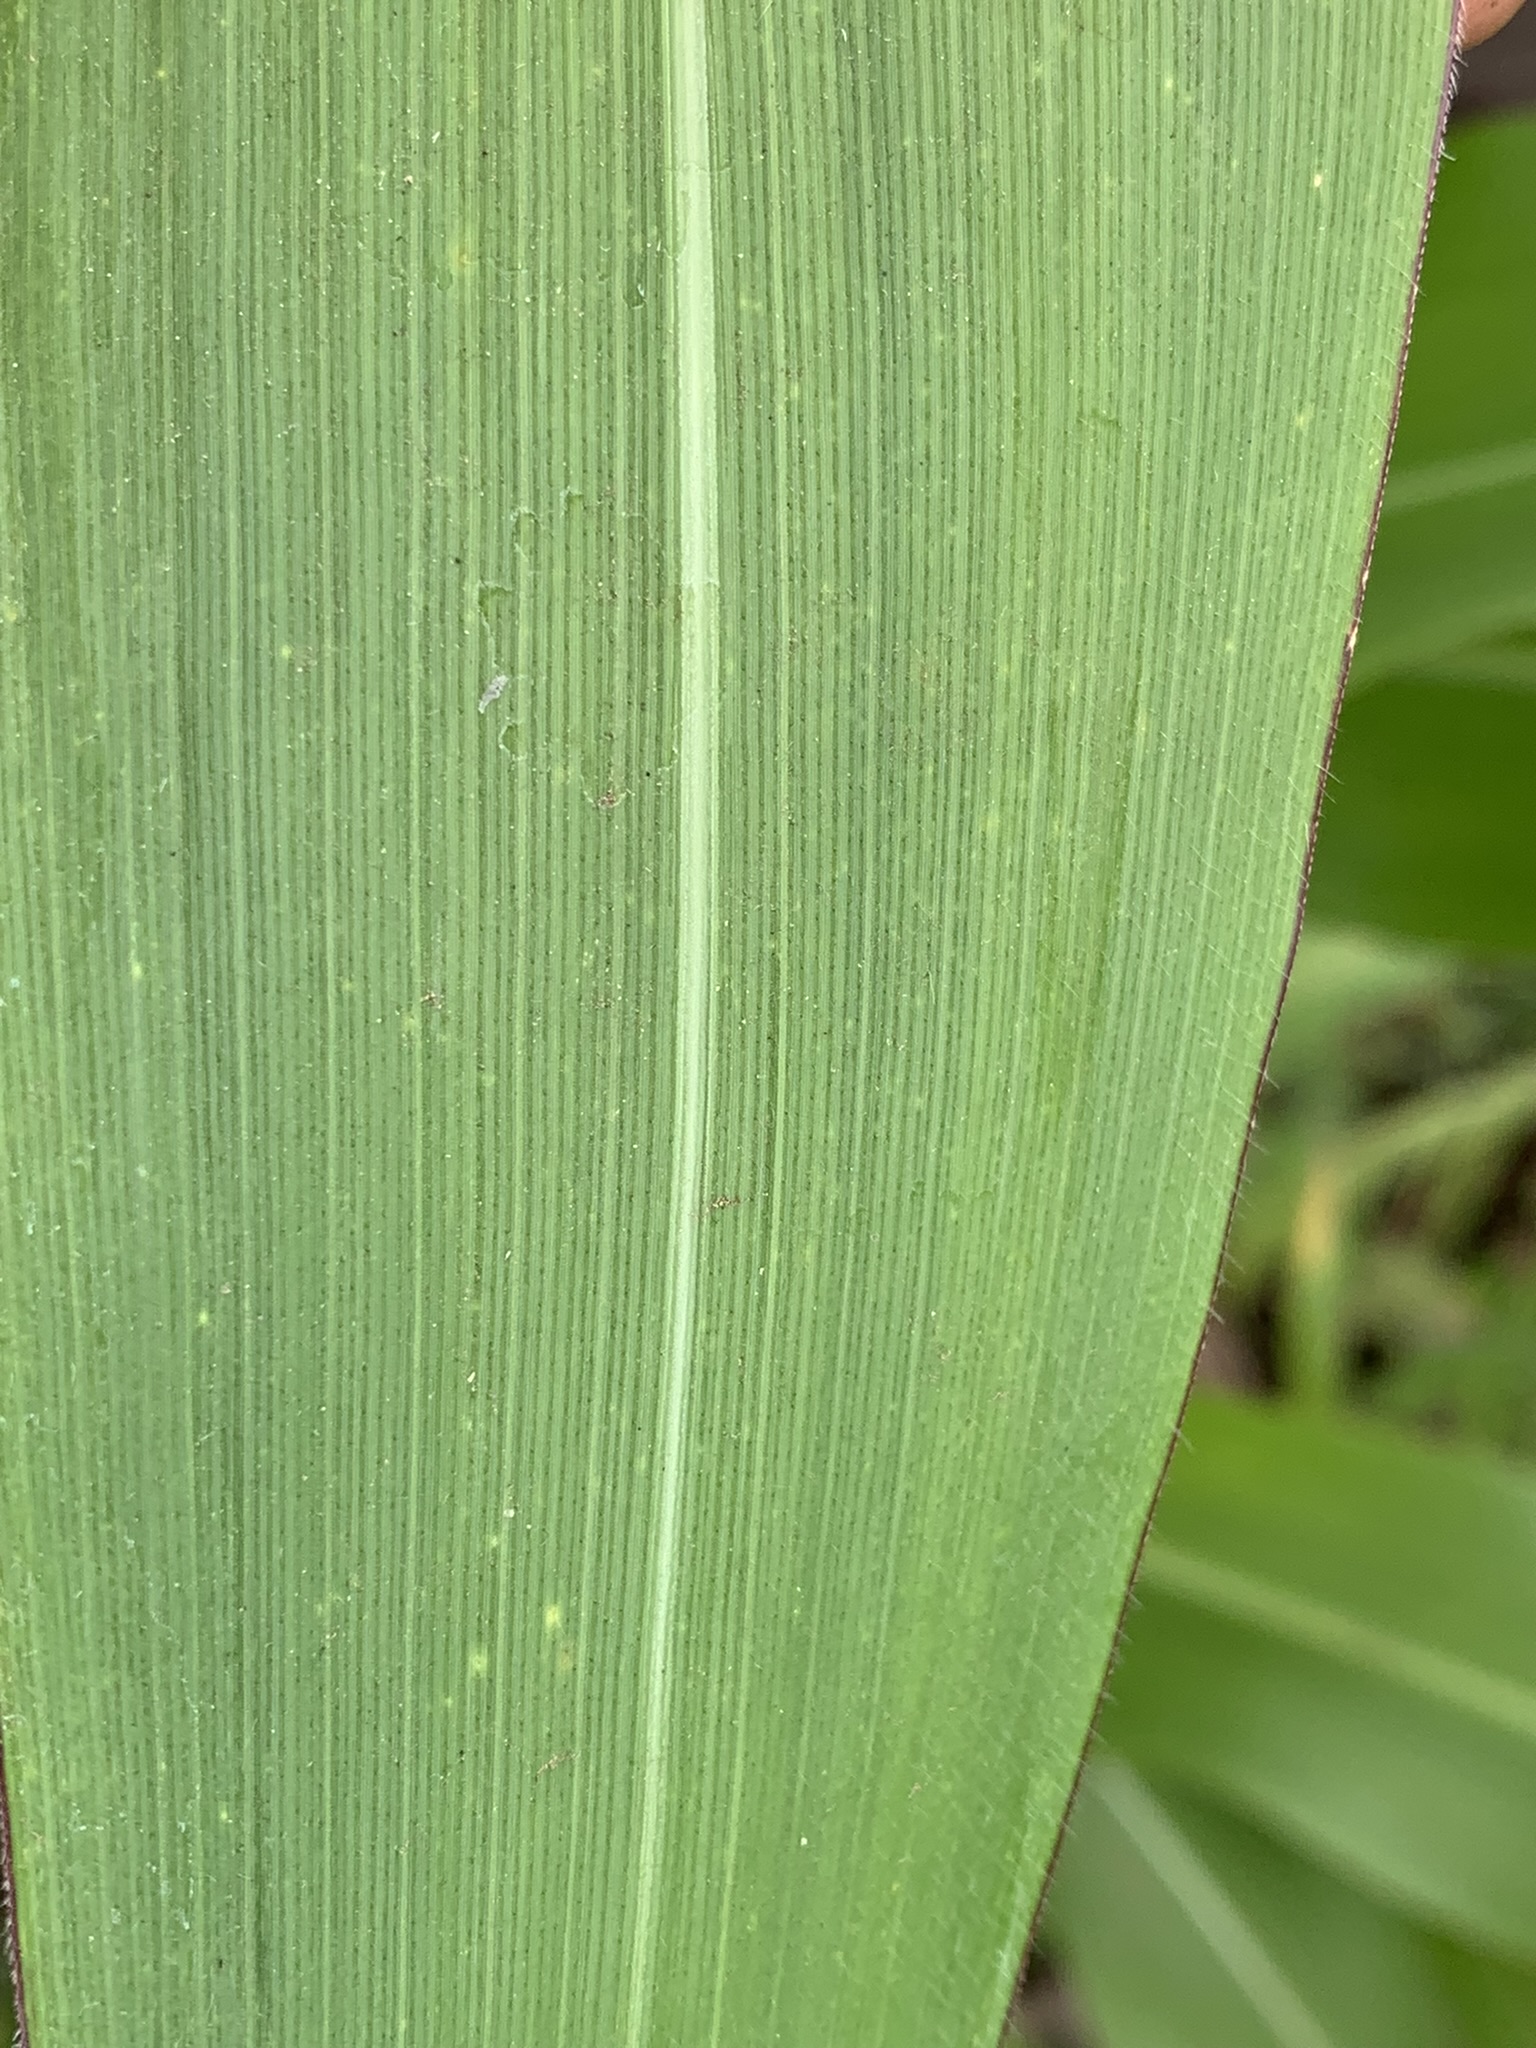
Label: Healthy